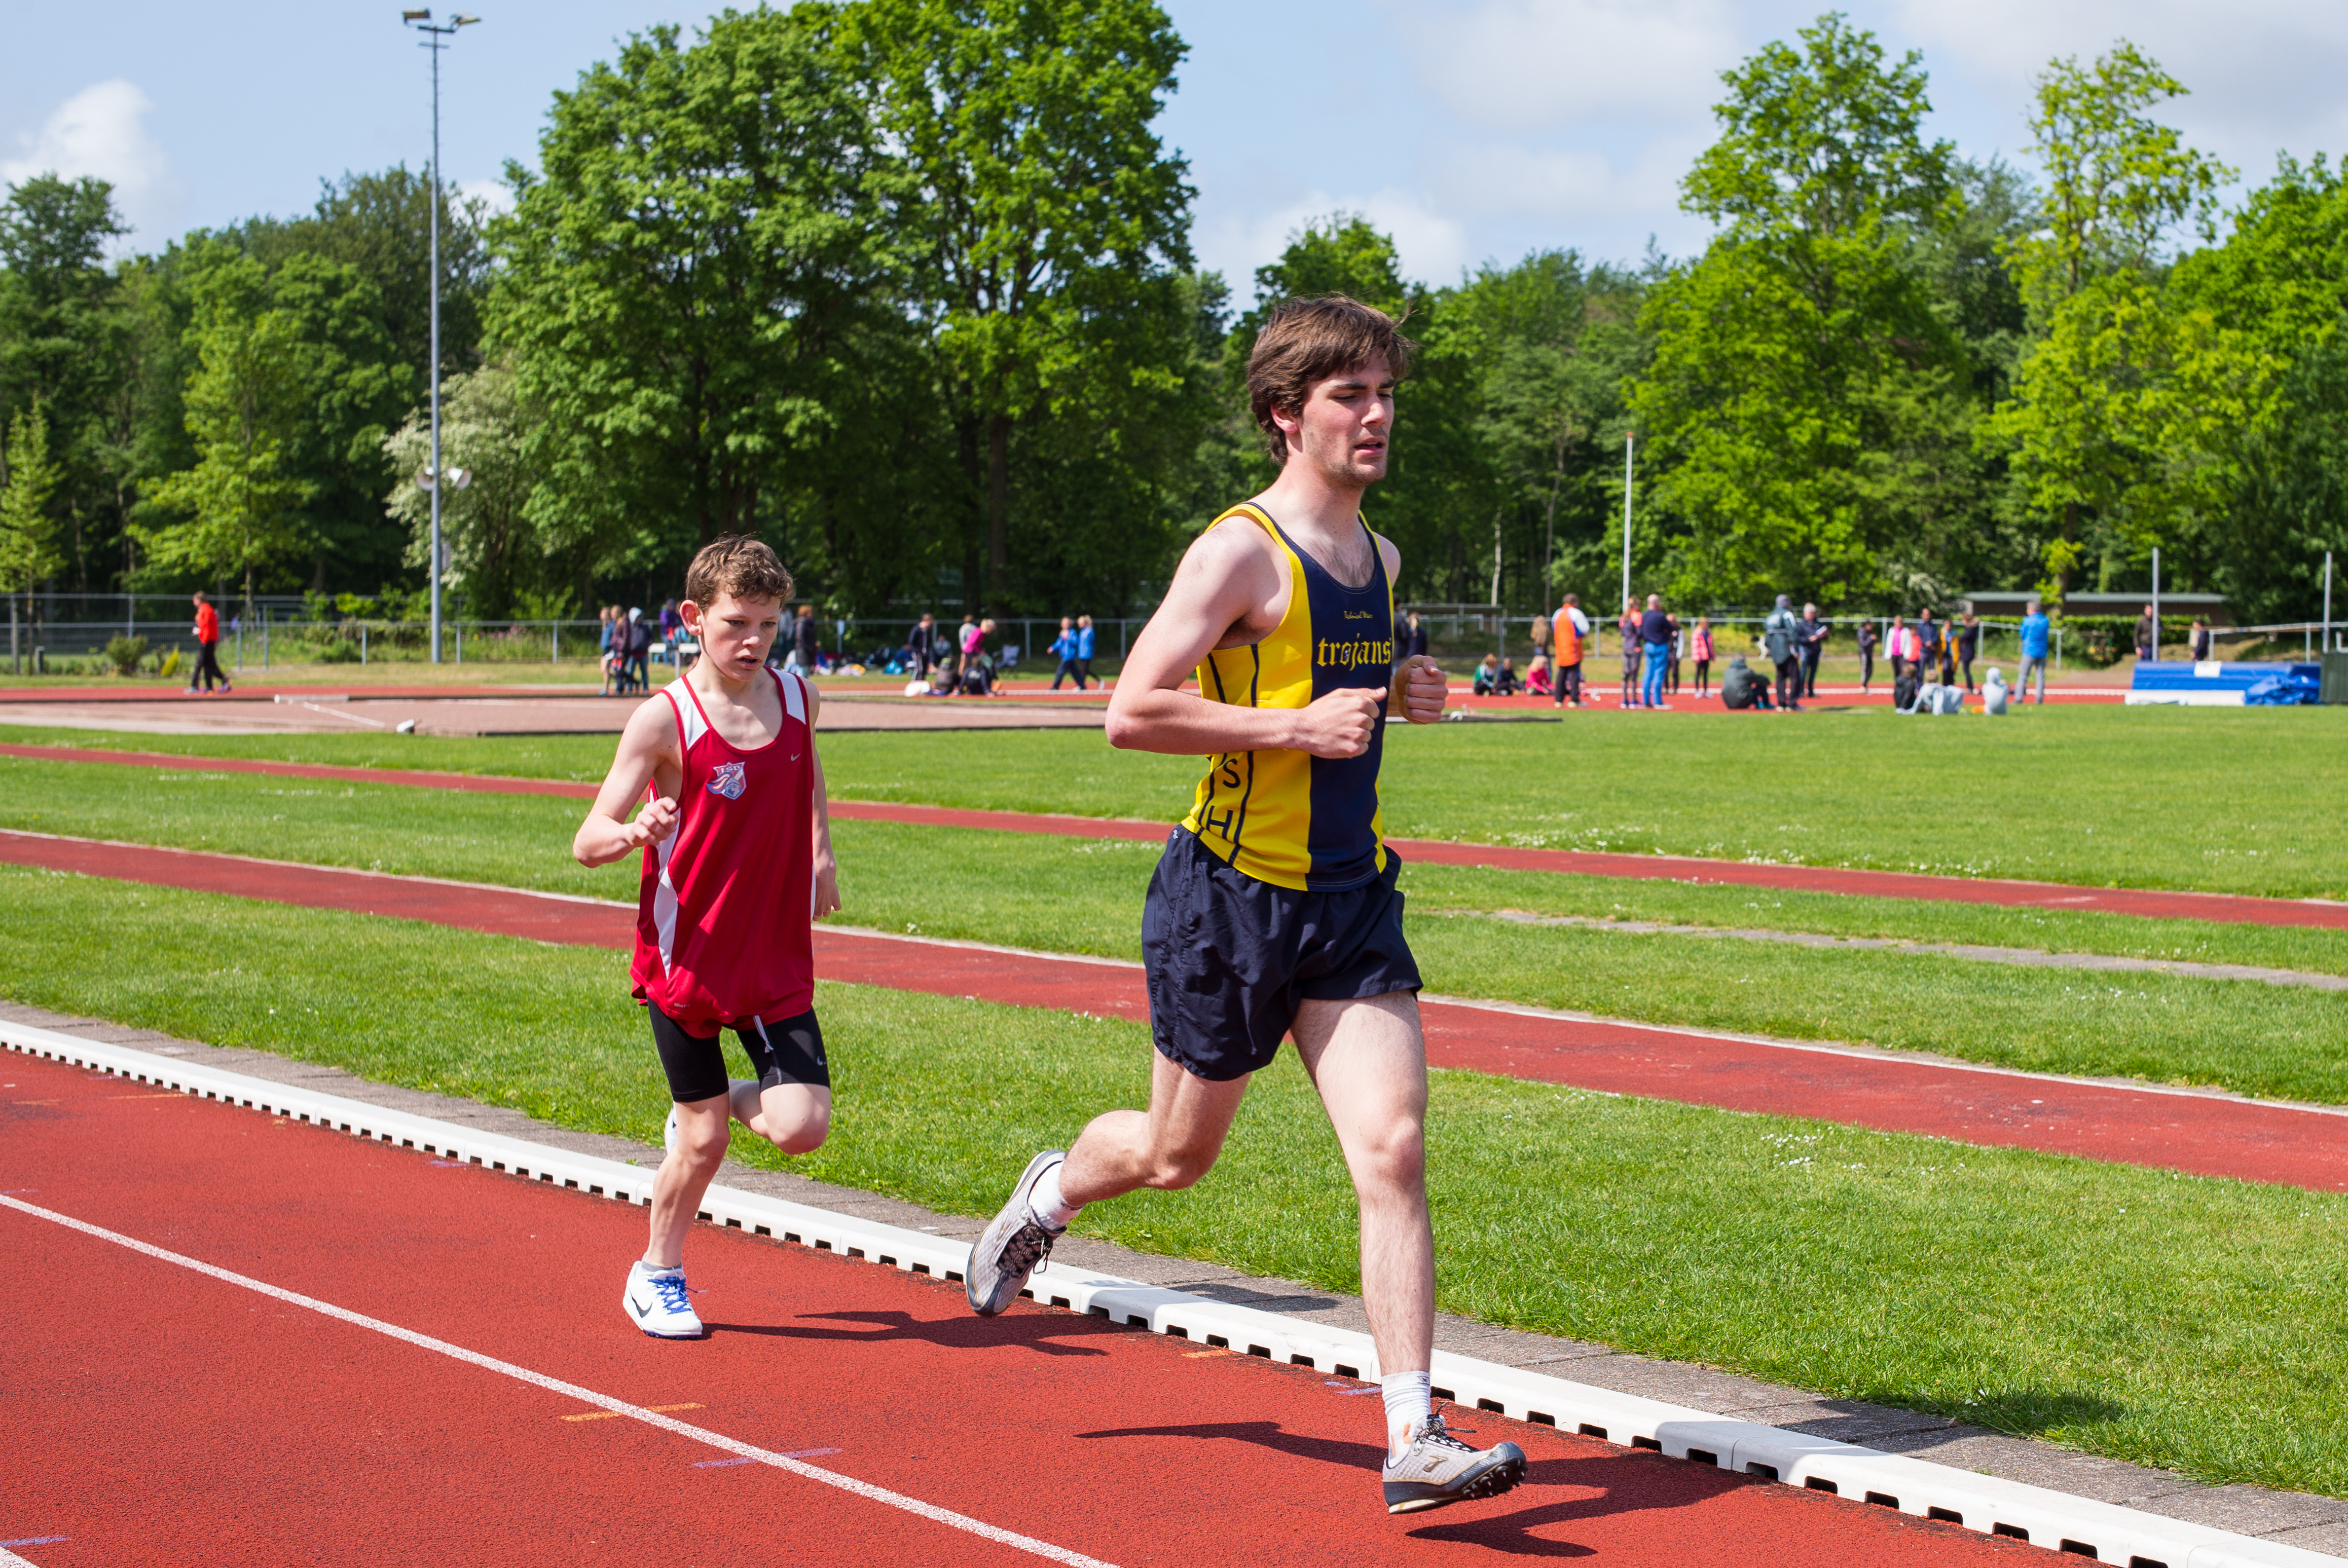
jumping, sports, athletics, sprint, physical exercise, human action, endurance sports, duathlon, track and field athletics, middle distance running